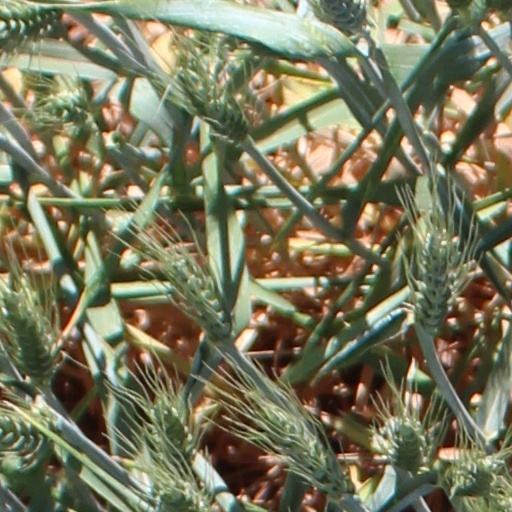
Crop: wheat